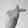
ASL letter: T